Piety Street Recording

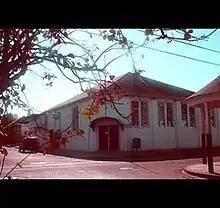
Piety Street Recording as seen from the northeast corner of Piety and Dauphine streets.

Piety Street Recording is a recording studio at 728 Piety Street in the 9th Ward/Bywater, New Orleans.